Galliformes

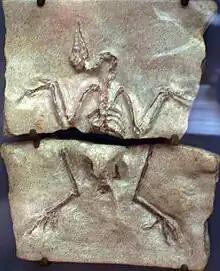
"Palaeortyx" skeleton, , Paris

A tentative list of the higher-level galliform taxa, listed in evolutionary sequence, is: